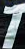
Number: 7